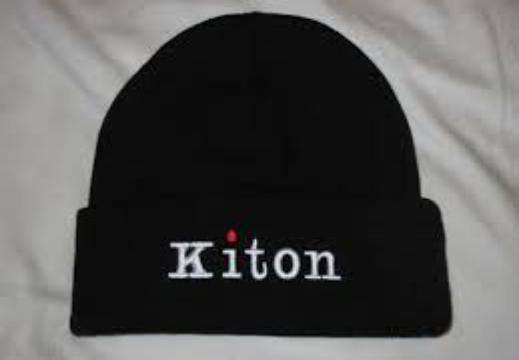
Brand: Kiton
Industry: Clothes